Lindsey Vonn

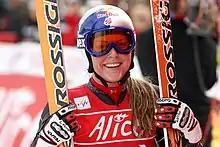
Vonn in March 2008

In 2008, Lindsey Vonn won the overall World Cup title. She became the second American woman to do so, following Tamara McKinney in 1983. American Bode Miller won the men's title to complete the first U.S. sweep of the men's and women's overall titles in 25 years (McKinney and Phil Mahre in 1983). She also won the World Cup season title in the downhill and the U.S. Alpine Championships combined title (downhill & slalom), marking her best ski season to date. Vonn set a new American record for the most World Cup downhill victories with ten, winning at Crans-Montana, Switzerland, on March 8.